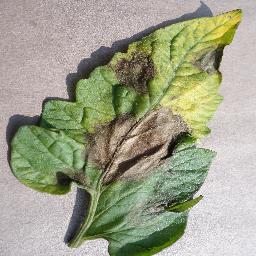
Label: Tomato___Late_blight